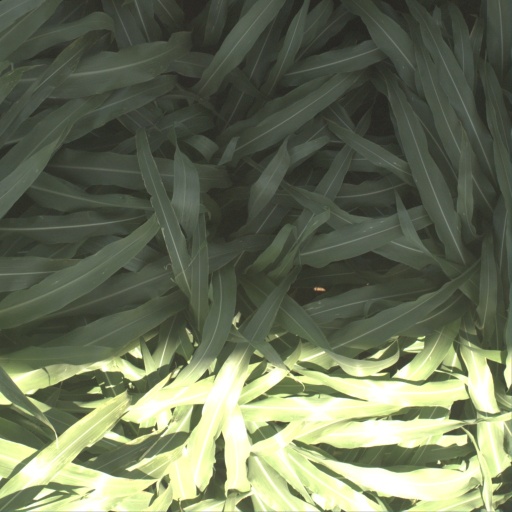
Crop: sorghum